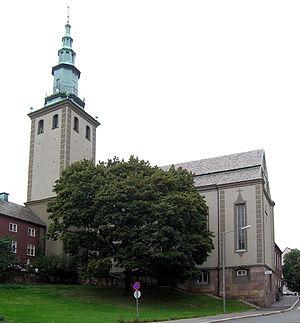
Lars Israel Wahlman est un architecte suédois né le 17 avril 1870 à Hedemora et décédé le 18 septembre 1952 à Danderyd. On lui doit notamment un certain nombre d'édifices religieux.